Dogs in religion

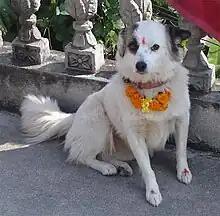
Kukur Tihar is a Nepali Hindu festival that honours dogs.

In Hindu mythology, Yama, the god of death, owns two watchdogs who have four eyes. They are said to watch over the gates of Naraka. The hunter god Muthappan from the North Malabar region of Kerala has a hunting dog as his mount. Dogs are found in and out of the Muthappan Temple and offerings at the shrine take the form of bronze dog figurines.